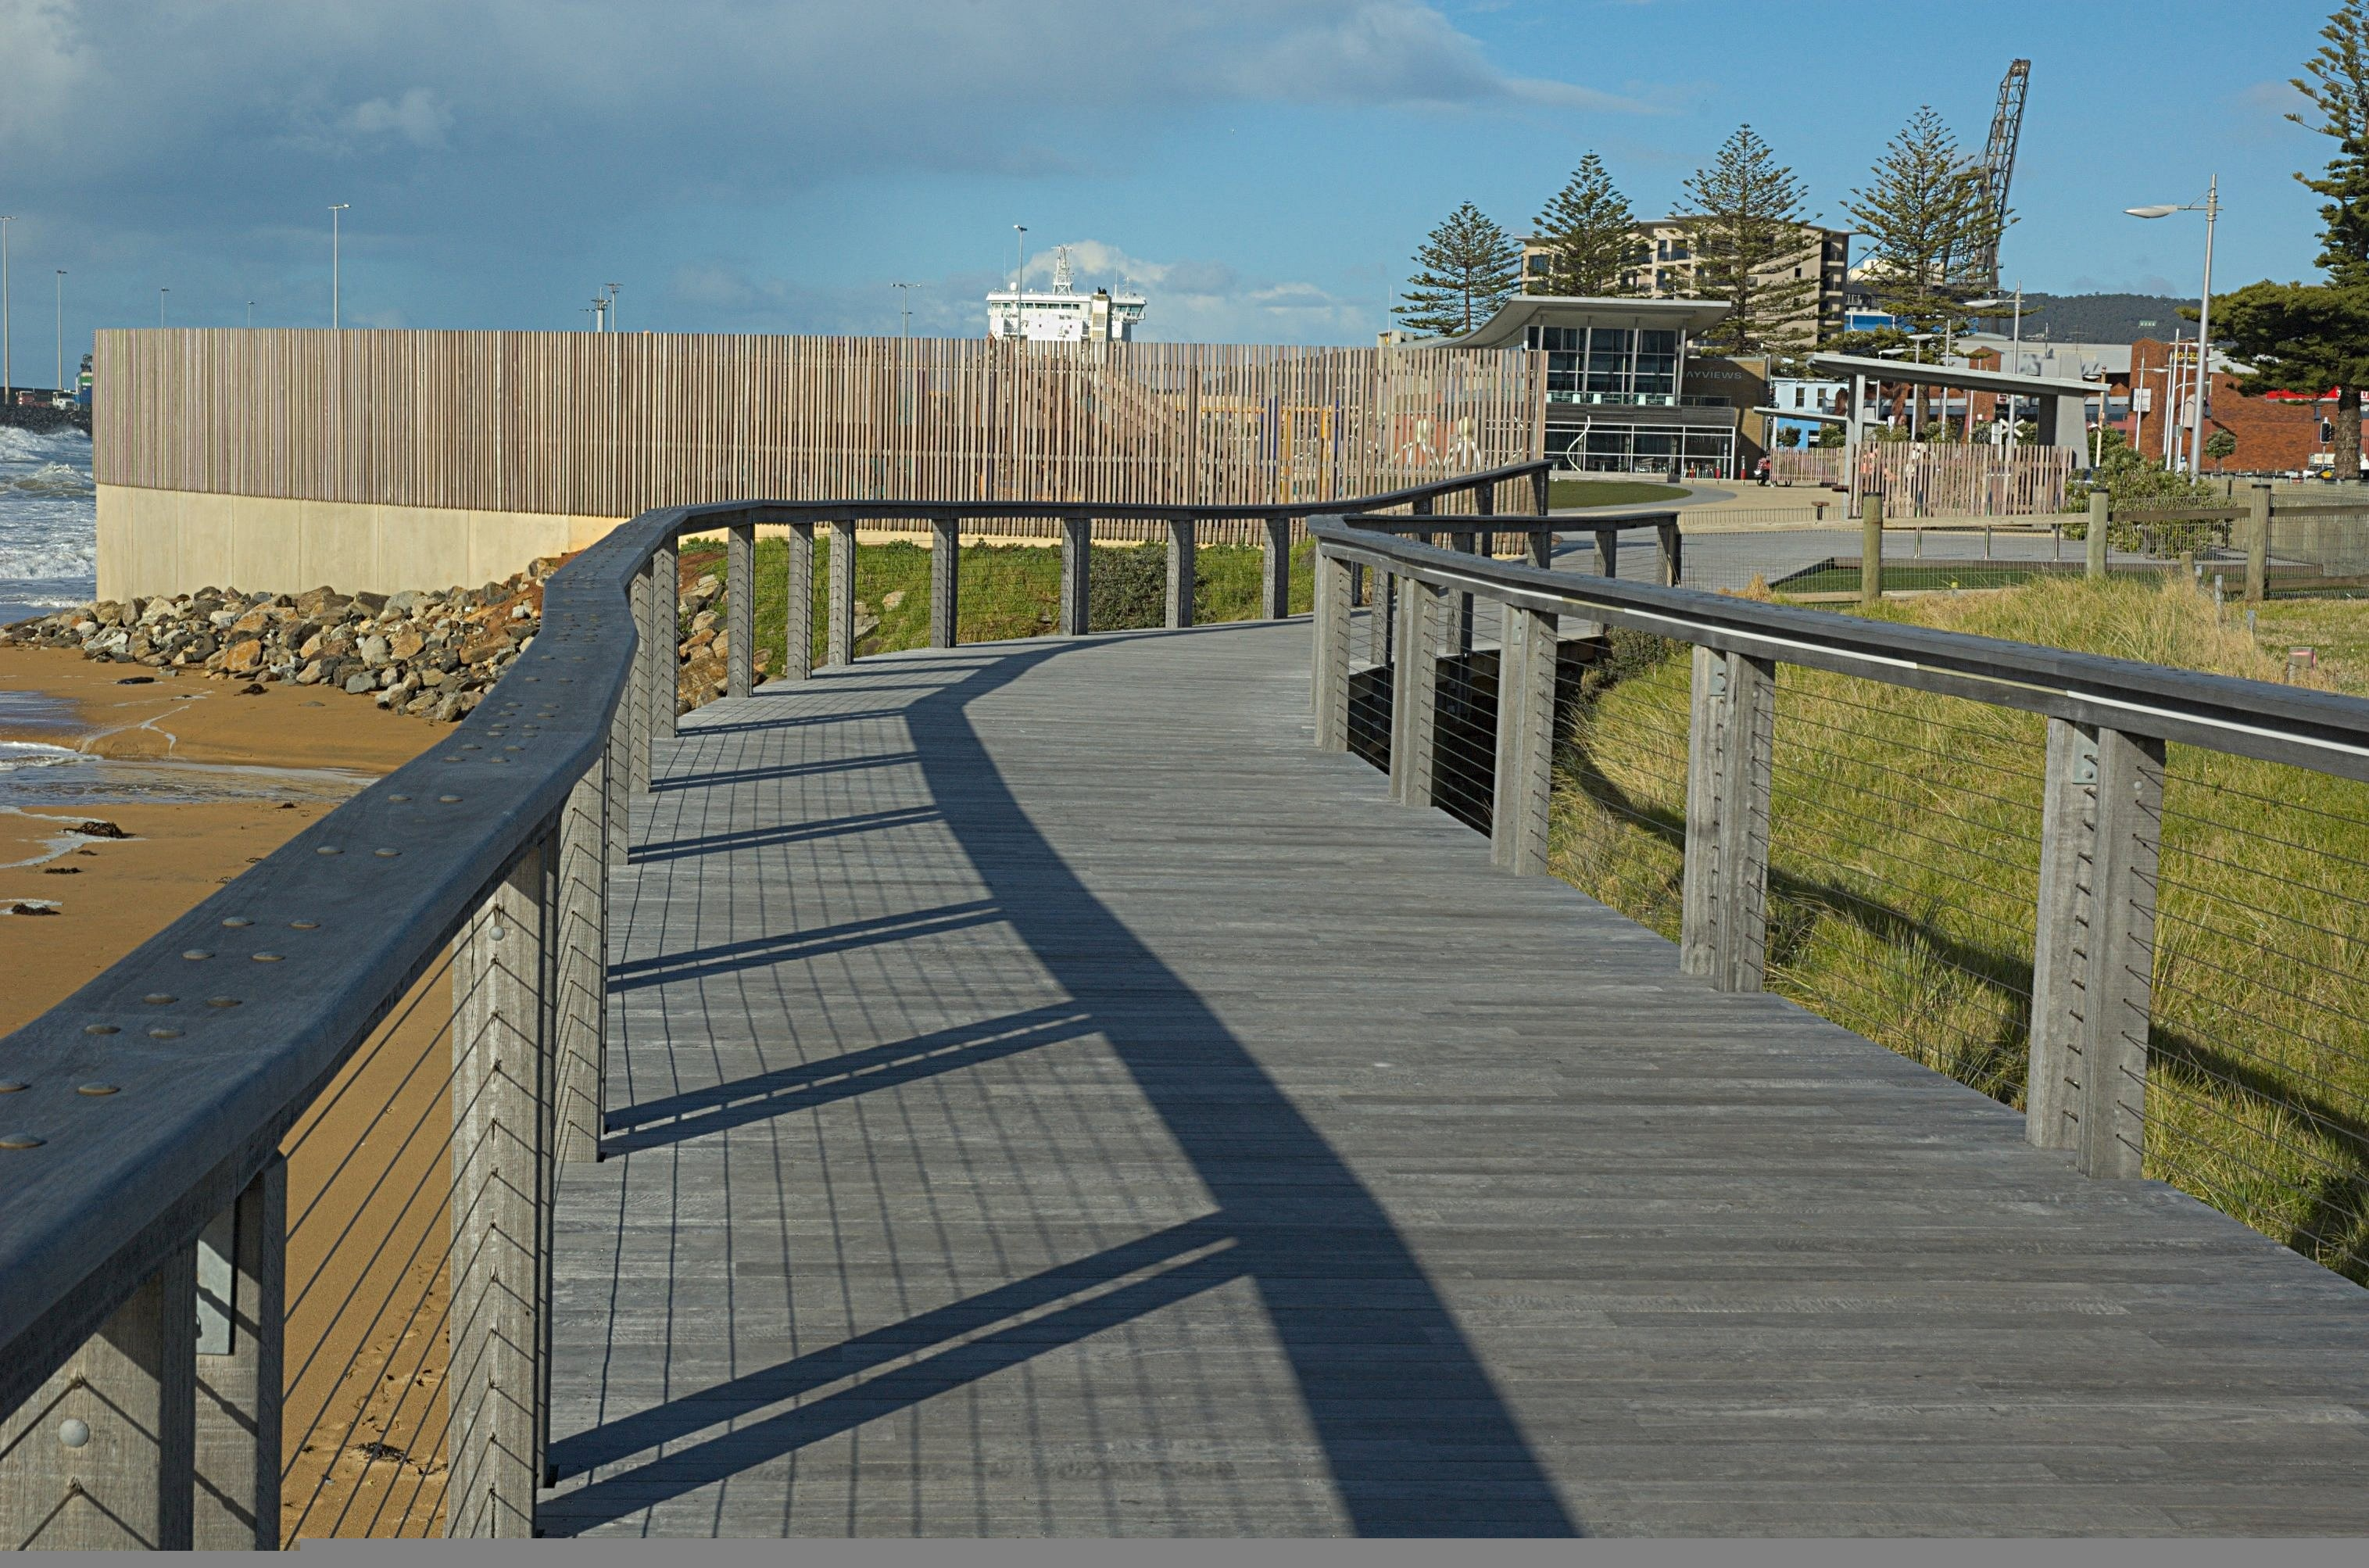
beach, landscape, sea, water, nature, ocean, fence, architecture, sky, boardwalk, city, wall, walkway, transport, railing, reflection, waterway, australia, rocks, outside, clouds, tasmania, urban area